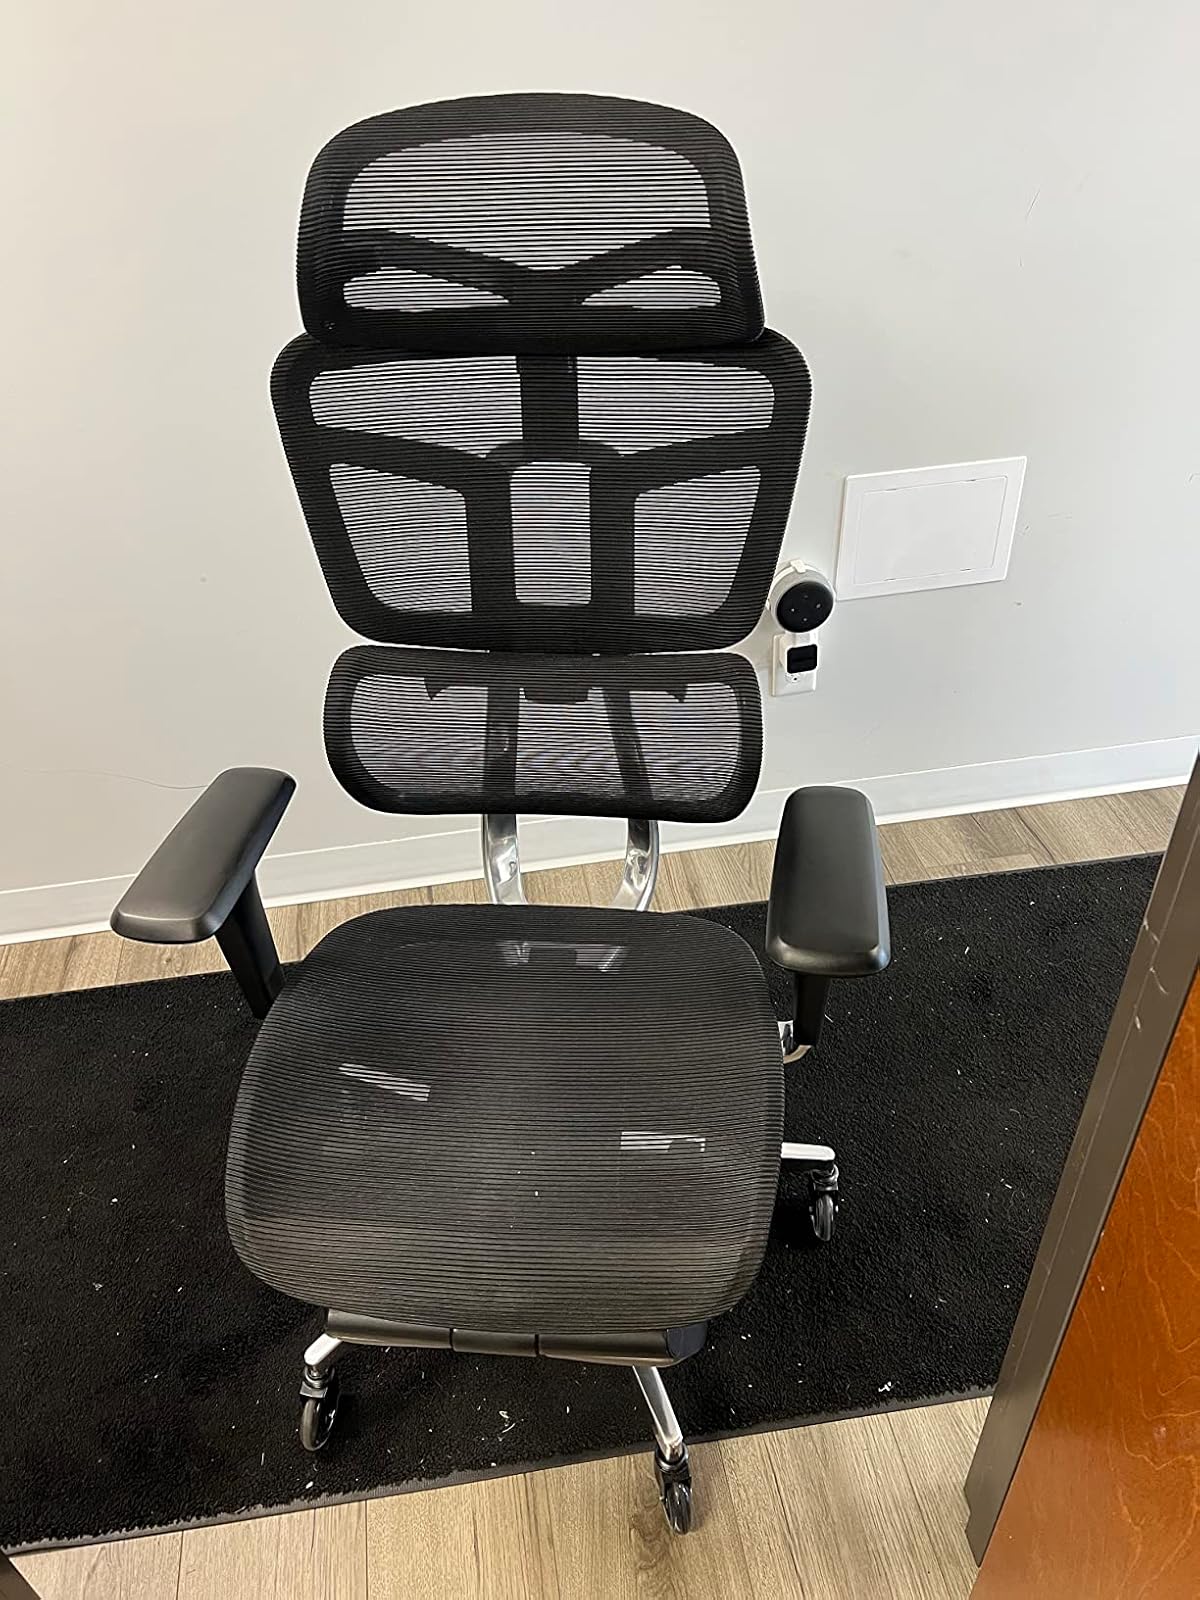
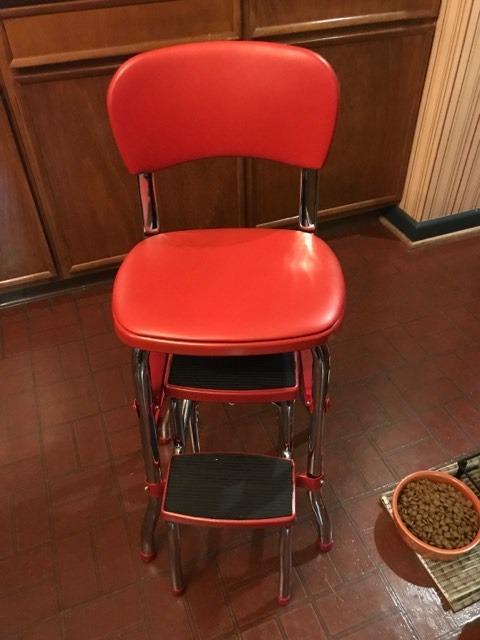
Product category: items_chair
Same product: no